Sturt, South Australia

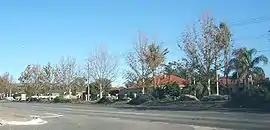
Houses on the western side of Marion Road

Sturt is a suburb of Adelaide in the City of Marion local government area. It was named after the explorer Captain Charles Sturt.